1992 Hanes 500

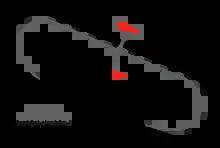
The layout of Martinsville Speedway, the venue where the race was held.

Martinsville Speedway is a NASCAR-owned stock car racing track located in Henry County, in Ridgeway, Virginia, just to the south of Martinsville. At 0.526 miles (0.847 km) in length, it is the shortest track in the NASCAR Cup Series. The track was also one of the first paved oval tracks in NASCAR, being built in 1947 by H. Clay Earles. It is also the only remaining race track that has been on the NASCAR circuit from its beginning in 1948.